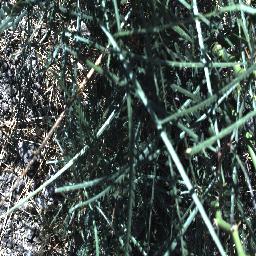
Label: parkinsonia